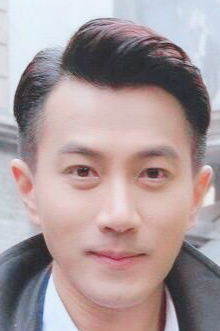
หลิว ข่ายเวย์

| name = หลิว ข่ายเวย์
| image = 2017 Hawick at Deep Sea location filming.jpeg
| birthname = หลิว ข่ายเวย์
| spouse = หยาง มี่ (2557;หย่า2561)
| othername = ฮาวิก เหลา
| occupation = นักร้อง/นักแสดง
| ตุ๊กตาทอง =
| สุพรรณหงส์ =
| ชมรมวิจารณ์บันเทิง =
| โทรทัศน์ทองคำ =
| imdb_id = 1532212
หลิว ข่ายเวย์ หรือ ฮาวิก เหลา (; ชื่อภาษาอังกฤษ: Hawick Lau, Liu Kaiwei) เป็นนักร้องและนักแสดงที่มีชื่อเสียงจากเรื่อง Sealed With a Kiss หรือ เฉียน ซาน มู่ เสว่ ในบท โม่ เส้าเชียน
==ประวัติ==
หลิว ข่ายเวย์ เป็นนักแสดงชาวฮ่องกง บิดาเป็นนักแสดงนามว่าหลิวตัน มารดาเป็นคนจีนแผ่นดินใหญ่ จบสถาปัตยกรรมจากแคนาดา กลับฮ่องกงผลงานแสดงและงานเพลงมากมายตั้งแต่ปี 1995 ถึงปัจจุบัน มีชื่อเสียงจากเรื่อง Qian shan mu xue ในบท โมเส้าเซียน
สมรสกับหยาง มี่ (หย่าร้าง)
== ผลงานเพลง ==
===อัลบั้มเดี่ยว===
* A boy's story (1998)
* La La La 我爱你 (1997)
===เพลงประกอบละคร===
* Ming Tian Hui Zen Yang (明天会怎样), Ru Yi insert song (2012)
* Cuo Guai (错怪), Ru Yi ending theme song, with Yang Mi (2012)
* Qian Shan (千山) A Thousand Mountains, Qian Shan Mu Xue opening theme song (2011)
==ผลงานด้านการแสดง==
===ภาพยนตร์===
===ละครโทรทัศน์===
== อ้างอิง ==
==แหล่งข้อมูลอื่น==
* ประวัติของหลิวข่ายเวย์
* เฟซบุ๊คแฟนเพจในไทยของหลิวข่ายเวย์
หมวดหมู่:นักร้องฮ่องกง
หมวดหมู่:นักแสดงฮ่องกง